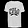
Label: T - shirt / top